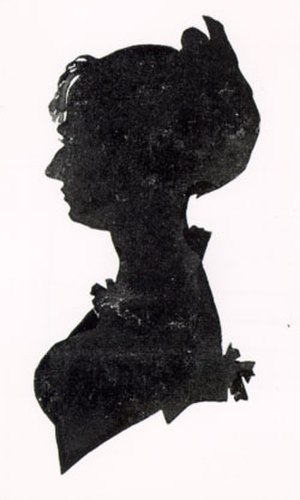
Kamma Rahbek
Kamma Rahbek, egentlig Karen Margrethe var en dansk kulturpersonlighed og salonværtinde.